Maria Norrfalk

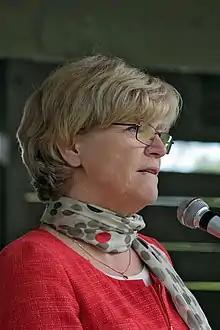
Maria Norrfalk 2012

Maria Norrfalk (born March 25, 1952), is a Swedish civil servant who was Governor of Dalarna County in Sweden from 2007 to 2015. Norrfalk was educated as a forester, and served as Director General of the Swedish Forest Agency from 1994 to 2003. From 2003 to 2007 Norrfalk was the Director General of the Swedish International Development Cooperation Agency, and from 2007 she has been the Governor of Dalarna County.